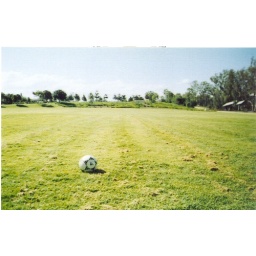
Soccer ball in grass close